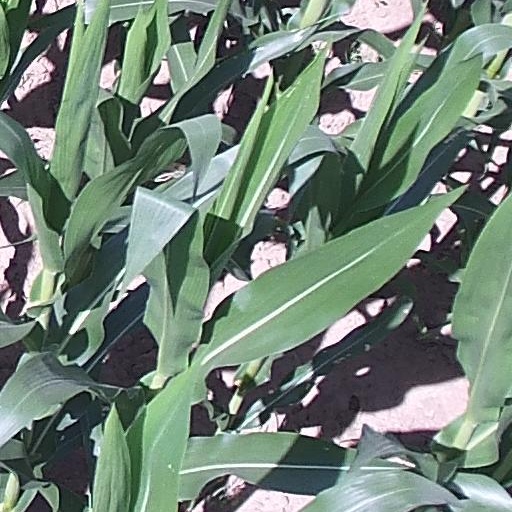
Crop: maize; corn